Silentnight

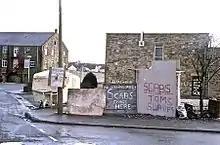
Barnoldswick industrial building during Silentnight strike – June 1986

For 18 months between 1985 and 1987, the company had a drawn out strike which is the longest strike action against one company in Britain, which took place over 616 days.